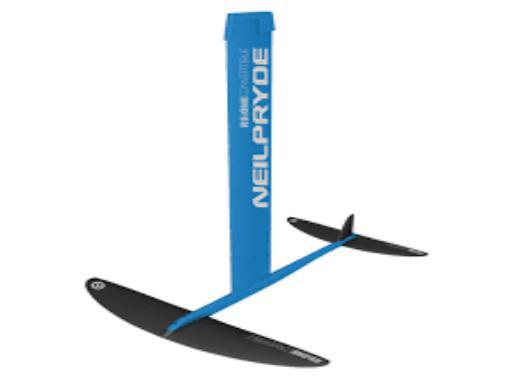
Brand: neil pryde-1
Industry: Sports